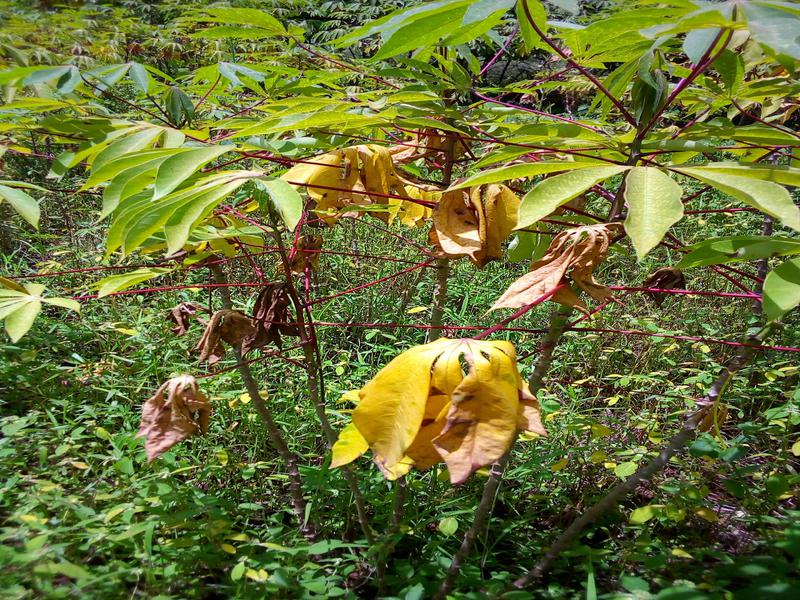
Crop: cassava
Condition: green_mottle